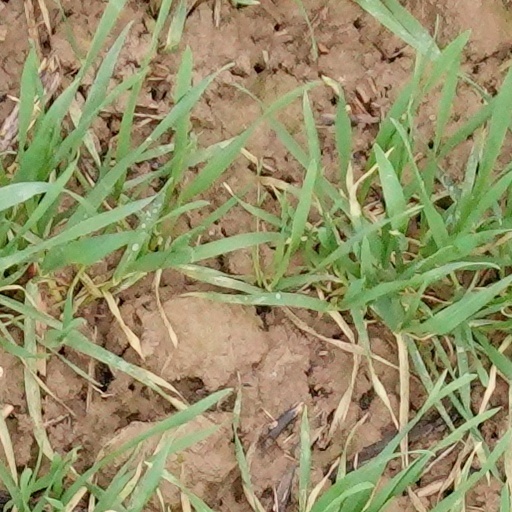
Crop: wheat